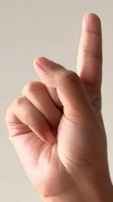
ASL sign: 1